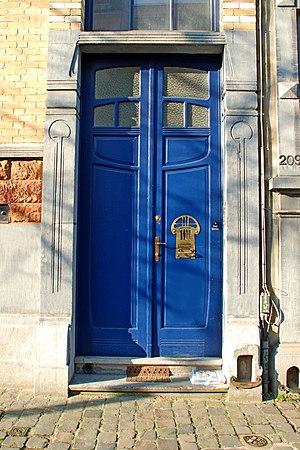
Belgique - Bruxelles - Maison-atelier du peintre Paul Verdussen (Art nouveau géométrique, architecte Paul Hamesse, 1901)
La Maison-atelier du peintre Paul Verdussen est un bâtiment de style Art nouveau édifié à Ixelles dans la banlieue de Bruxelles en Belgique par l'architecte Paul Hamesse.
Paul Hamesse, né à Ixelles le 7 avril 1877 et décédé le 22 février 1956, est un architecte belge adepte de l'Art nouveau, principalement actif à Bruxelles.